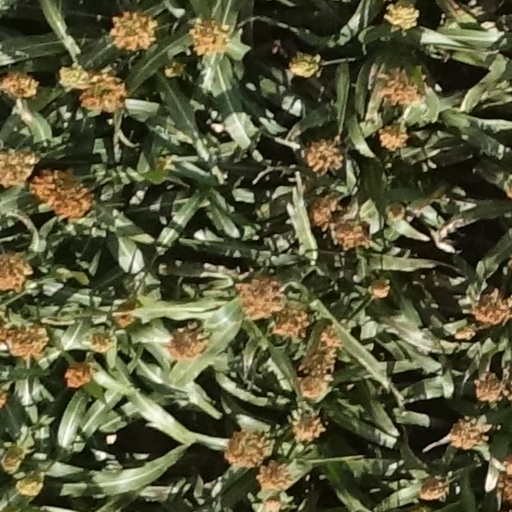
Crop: sorghum